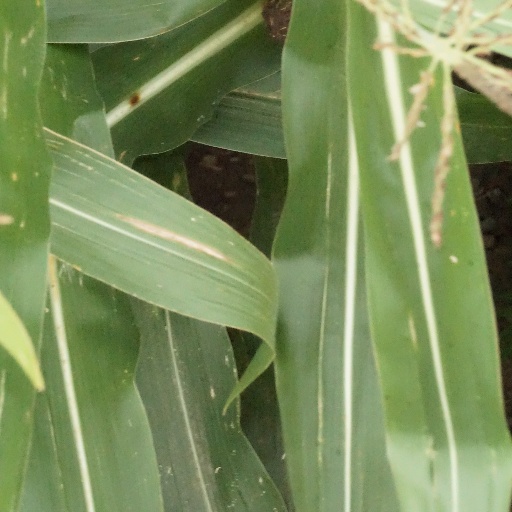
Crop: maize; corn